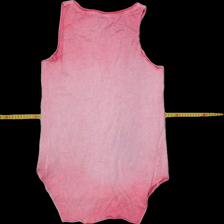
View: back
Type: Top
Category: Ladies
Brand: Not Applicable
Colors: Pink
Material: 100% cotton
Cut: Regular, C-collar
Size: L
Season: Summer
Trend: No trend
Stains: No
Price range: <50
Recommended usage: Export